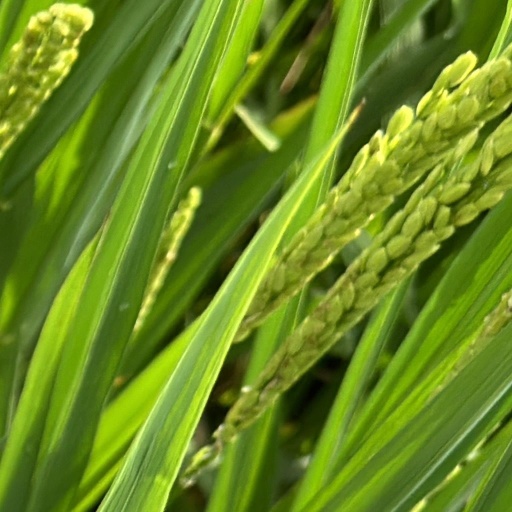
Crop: rice